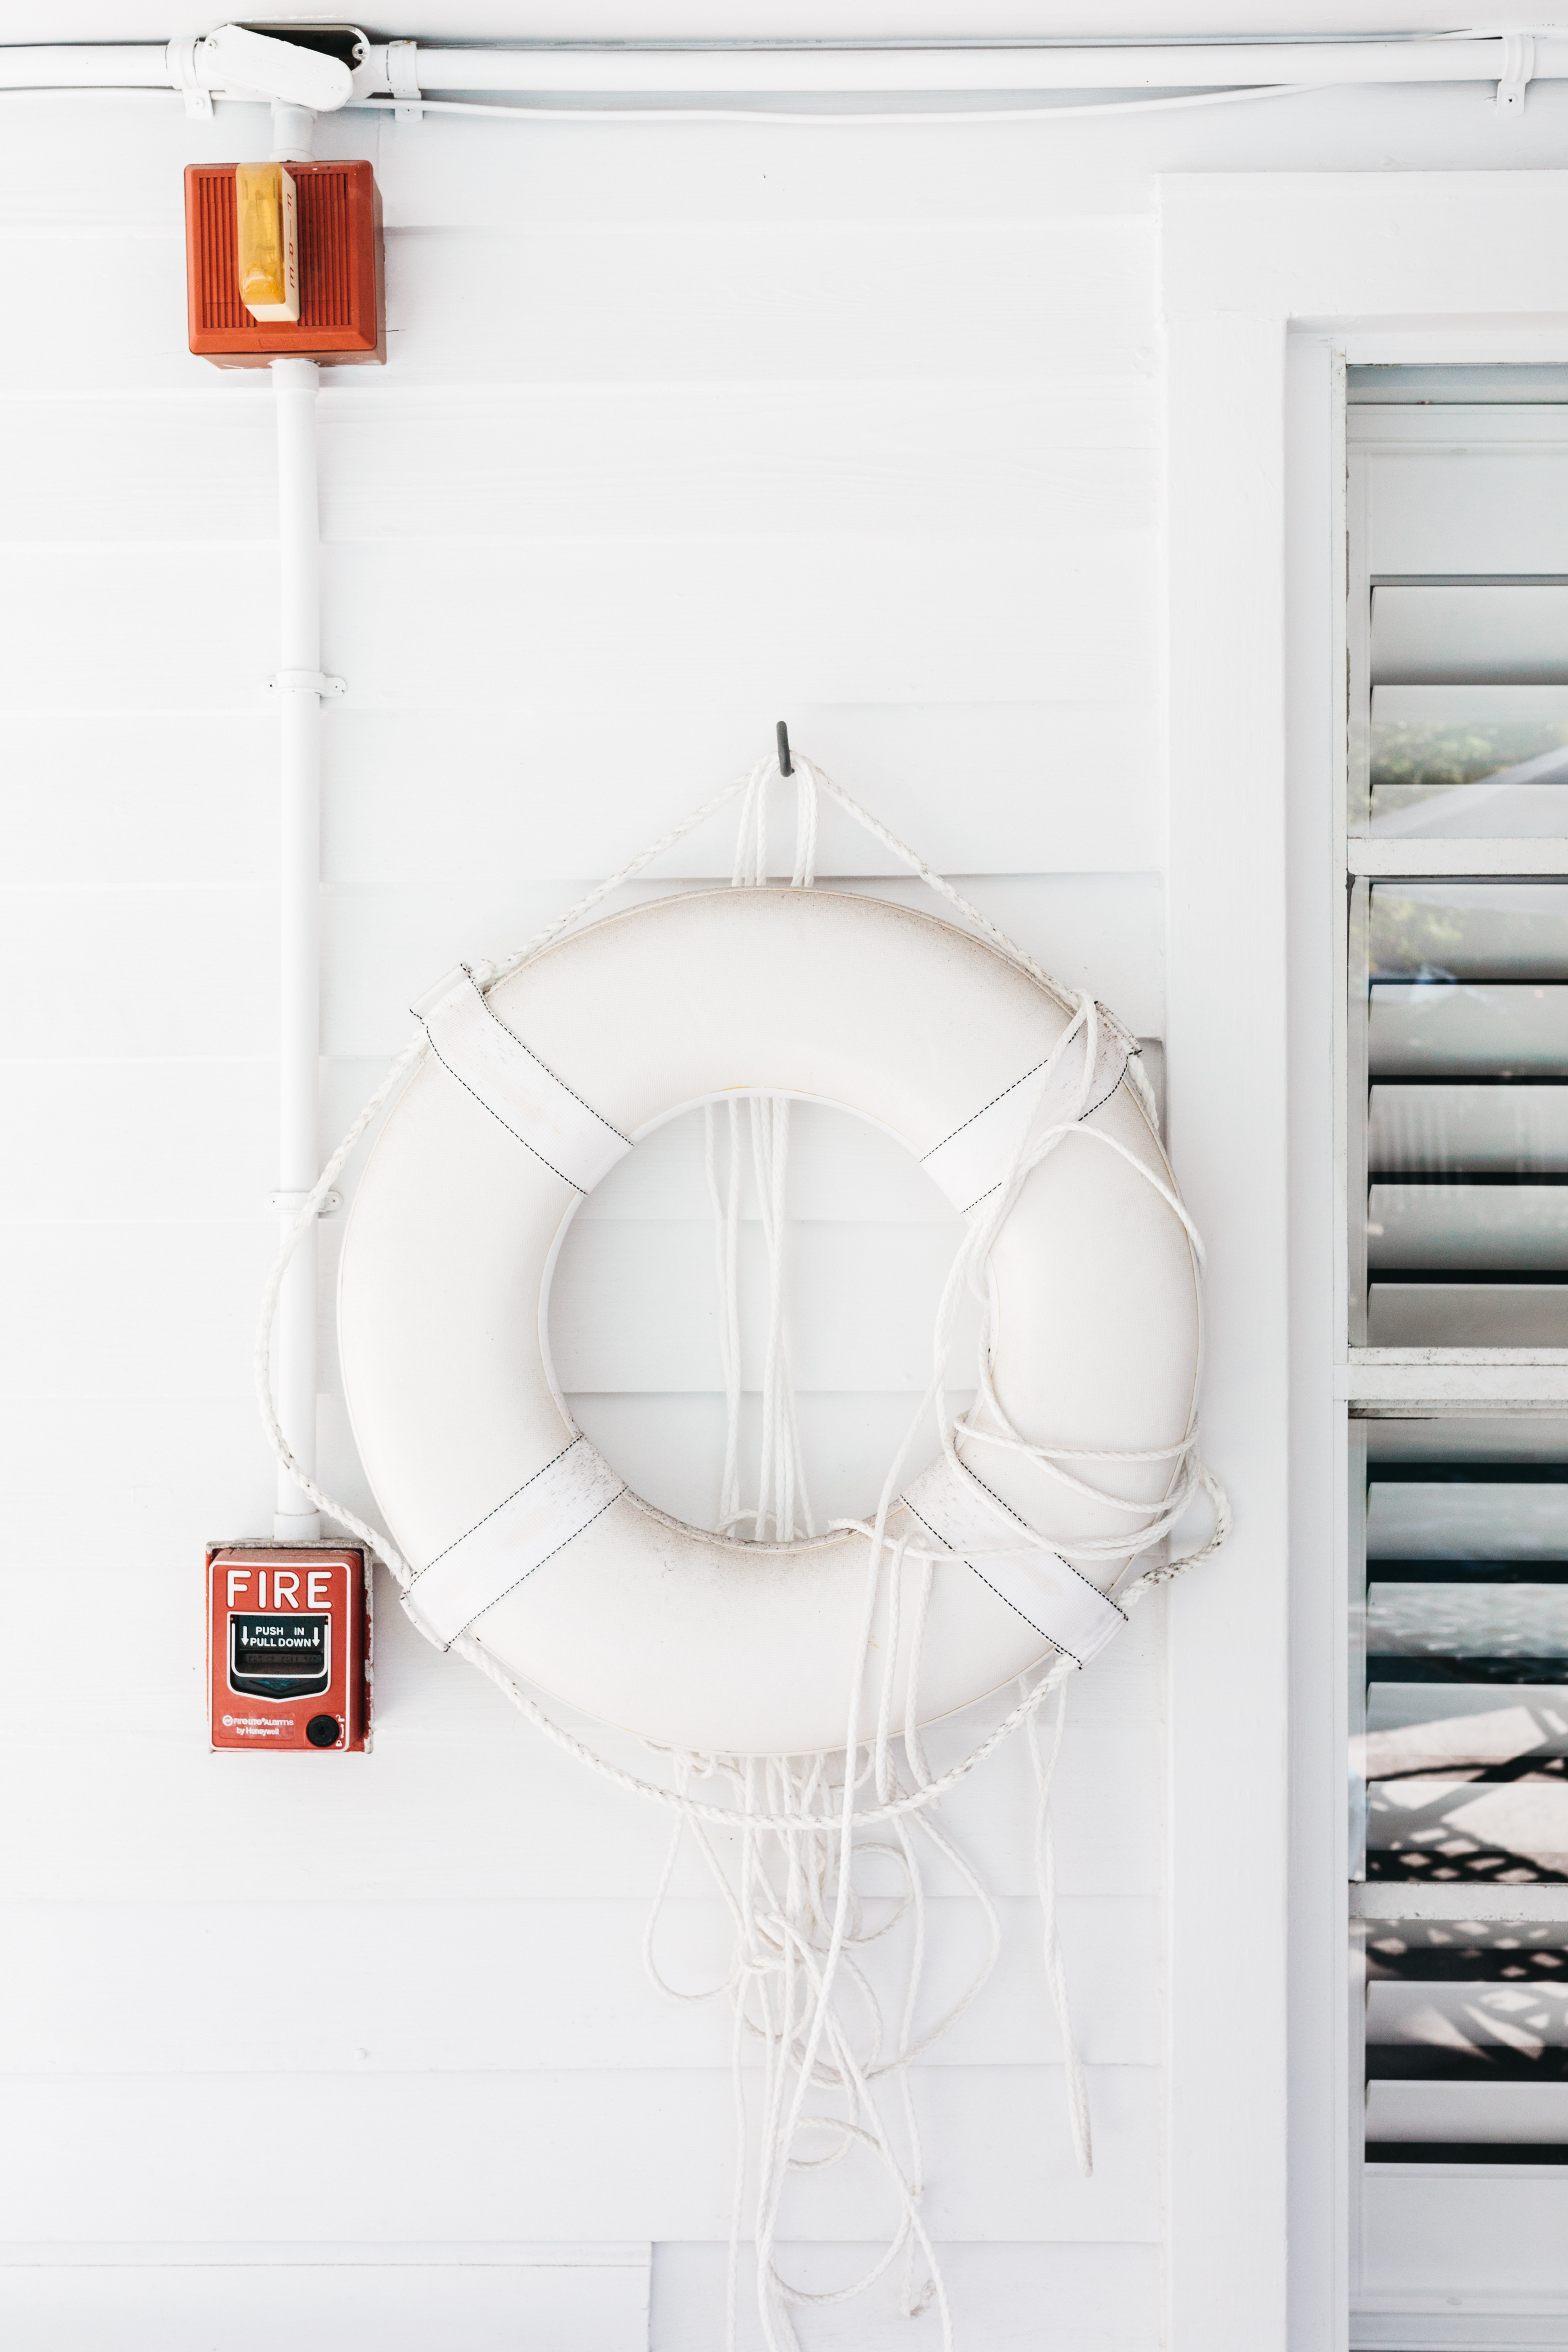
white, shelf, furniture, lighting, circle, interior design, product, christmas decoration